Lockheed Hudson

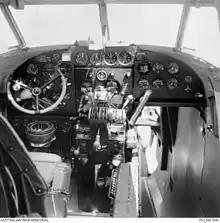
Lockheed Hudson cockpit

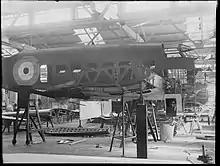
Lockheed Hudson Bomber, Clyde Engineering Works

In late 1937 Lockheed sent a cutaway drawing of the Model 14 to various publications, showing the new aircraft as a civilian aircraft and converted to a light bomber. This attracted the interest of various air forces and in 1938, the British Purchasing Commission sought an American maritime patrol aircraft for the United Kingdom to support the Avro Anson.